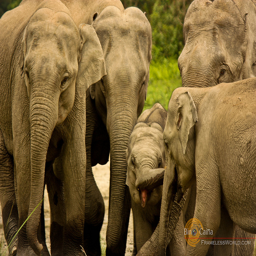
Two baby elephants touching trunks surrounded by three adult elephants
A small group of elephants just standing around.
A family of elephants standing side by side in a grass covered piece of land.
A herd of elephants standing next to a river.
Five elephants standing around in the mud eating.